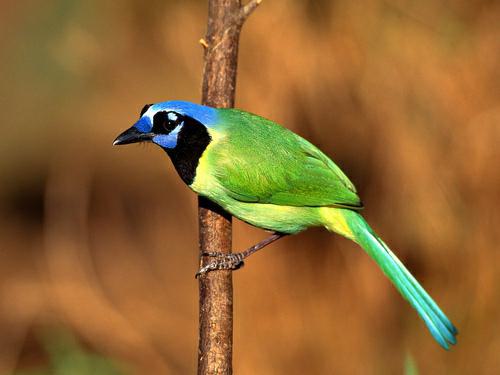
A photo of a green jay